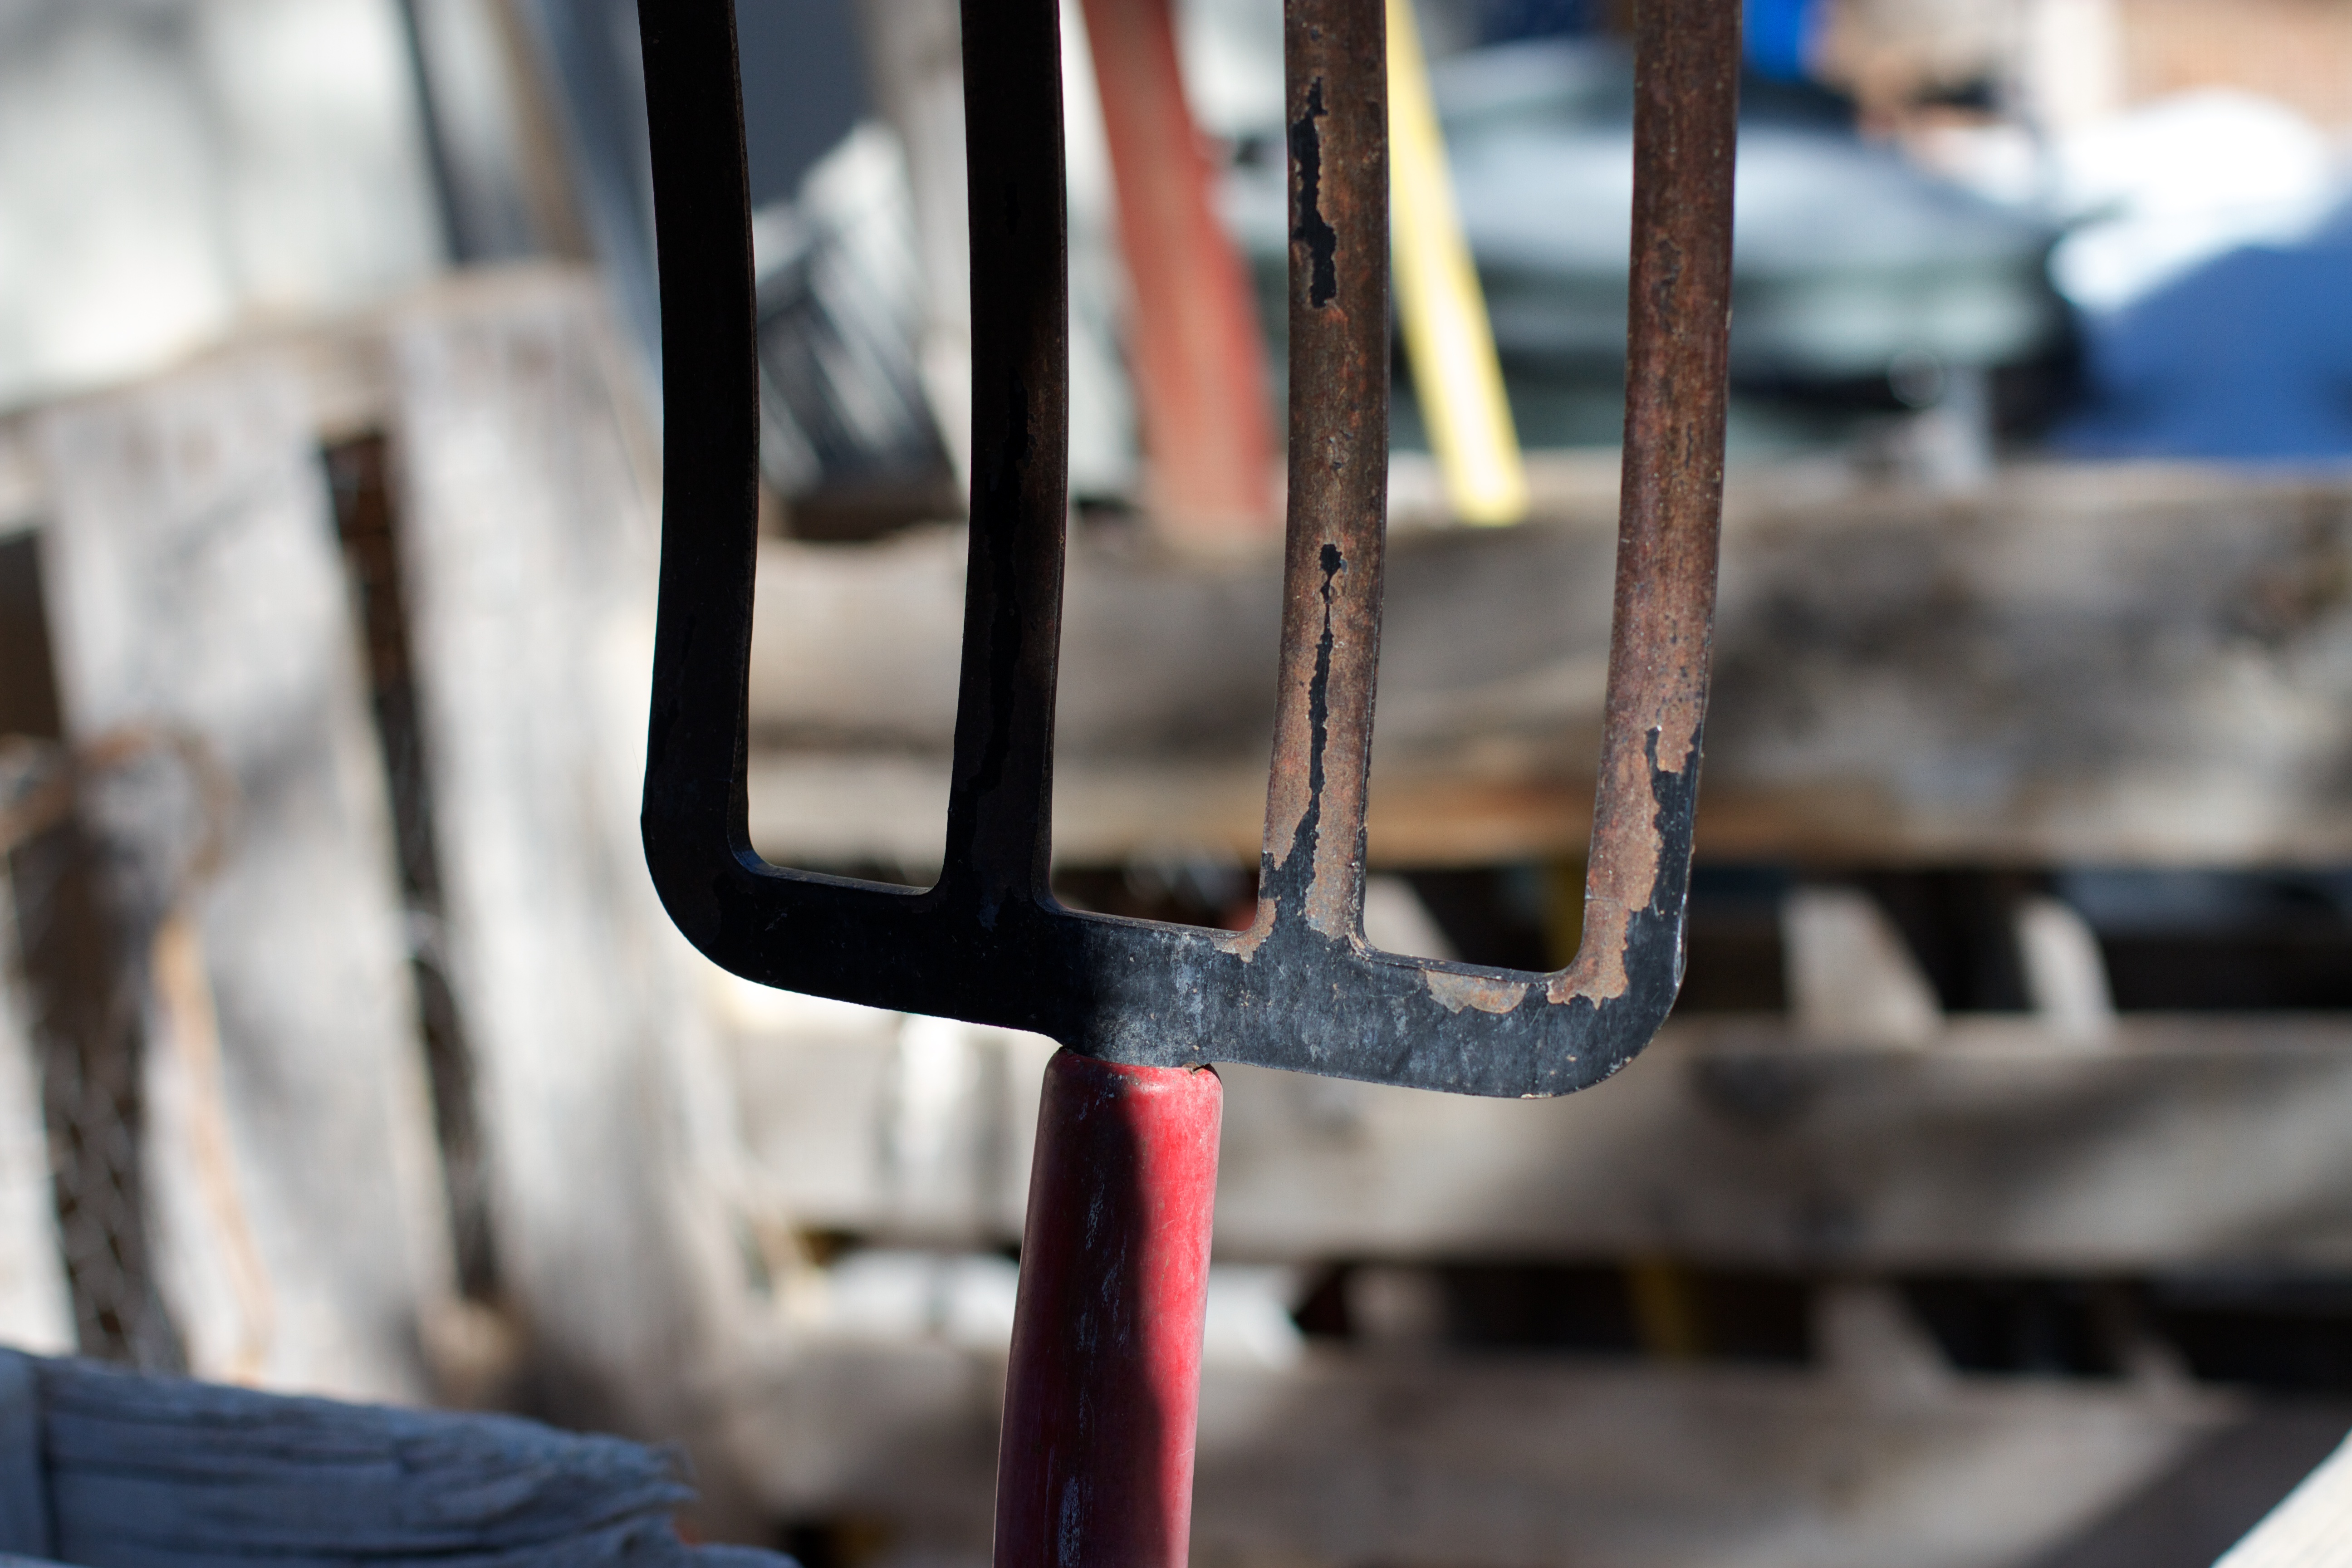
wood, glass, metal, lighting, iron